Standard Theatre (Toronto)

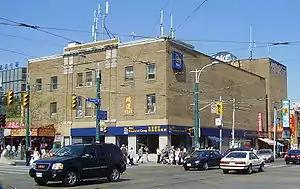
The former Standard Theatre

The Standard Theatre is an inactive theatre in Toronto that originated as the city's main venue for Yiddish theatre, and later became the Victory Burlesque, which would be the last traditional burlesque theatre in Toronto when it closed in 1975. It is located at 285 Spadina Ave. the corner of Spadina Avenue and Dundas Street.